List of solar eclipses visible from the United States

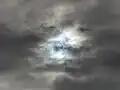
A view of the solar eclipse on October 14, 2023 from Winnemucca, Nevada, during annularity.

From 1900 to 2100, the state of Maryland will have recorded a total of 83 solar eclipses, one of which is an annular eclipse and three of which are total eclipses. The one annular solar eclipse occurred on May 30, 1984. One total solar eclipse occurred on March 7, 1970, and the remaining two will occur on May 1, 2079 and September 14, 2099.